488 Madison Avenue

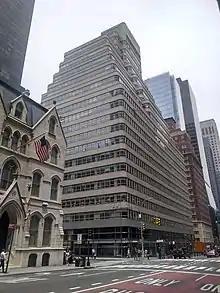
View of the building's southeastern corner from across Madison Avenue. The St. Patrick's Cathedral parish house is at left.

The first steel arrived at the site on June 1, 1949. The construction of the steelwork was difficult because the facade's corners were curved, which required specially made steel parts. According to "The New York Times", the contractor hired three crews of seven riveters to construct the frame. However, Marv Rothenstein stated that the work was completed by seven teams of four riveters each. In any case, by August 7, the steel had been constructed to the nineteenth floor. The steel frame was topped out at the end of that month, exactly twelve weeks after steel construction. "The New York Times" called it "a post-war record for steel erection". Afterward, the facade was erected at a rate of four windows a week. By November 1949, all of the office space had been rented for long periods. The first tenants moved to the building in early 1950, and Uris Brothers took a mortgage loan of $7.5 million from the Prudential Life Insurance Company in May 1950.